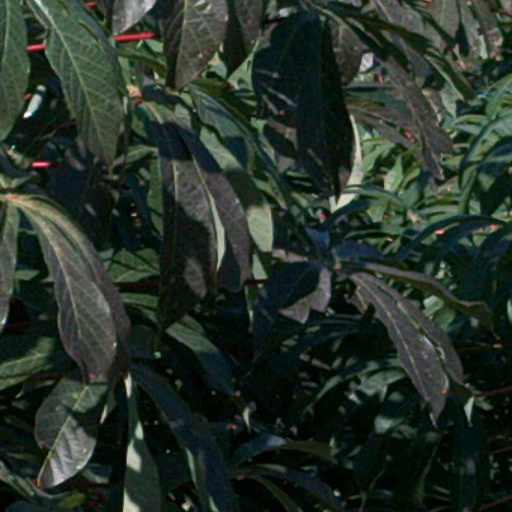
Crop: cassava